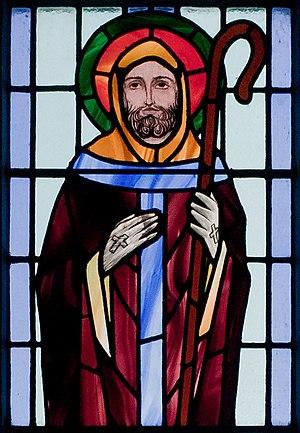
Colman, né en 605, mort en 675, est le troisième abbé de Lindisfarne, en Northumbrie.